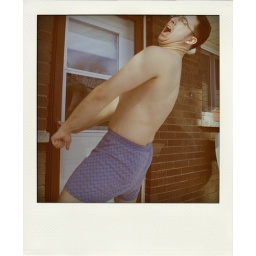
365-11 - "Had to break in my place because my keys were on pants back on Sheila's book case"